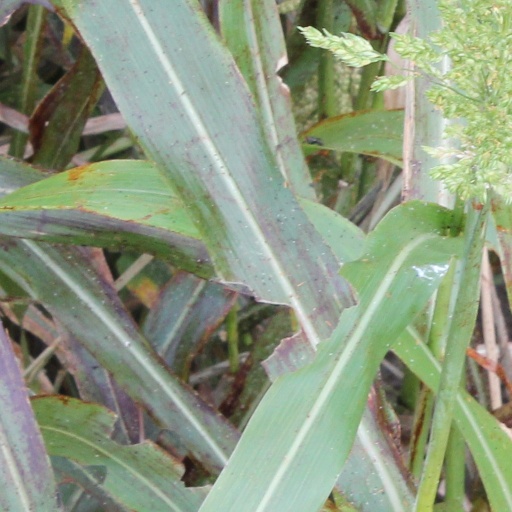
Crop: sorghum